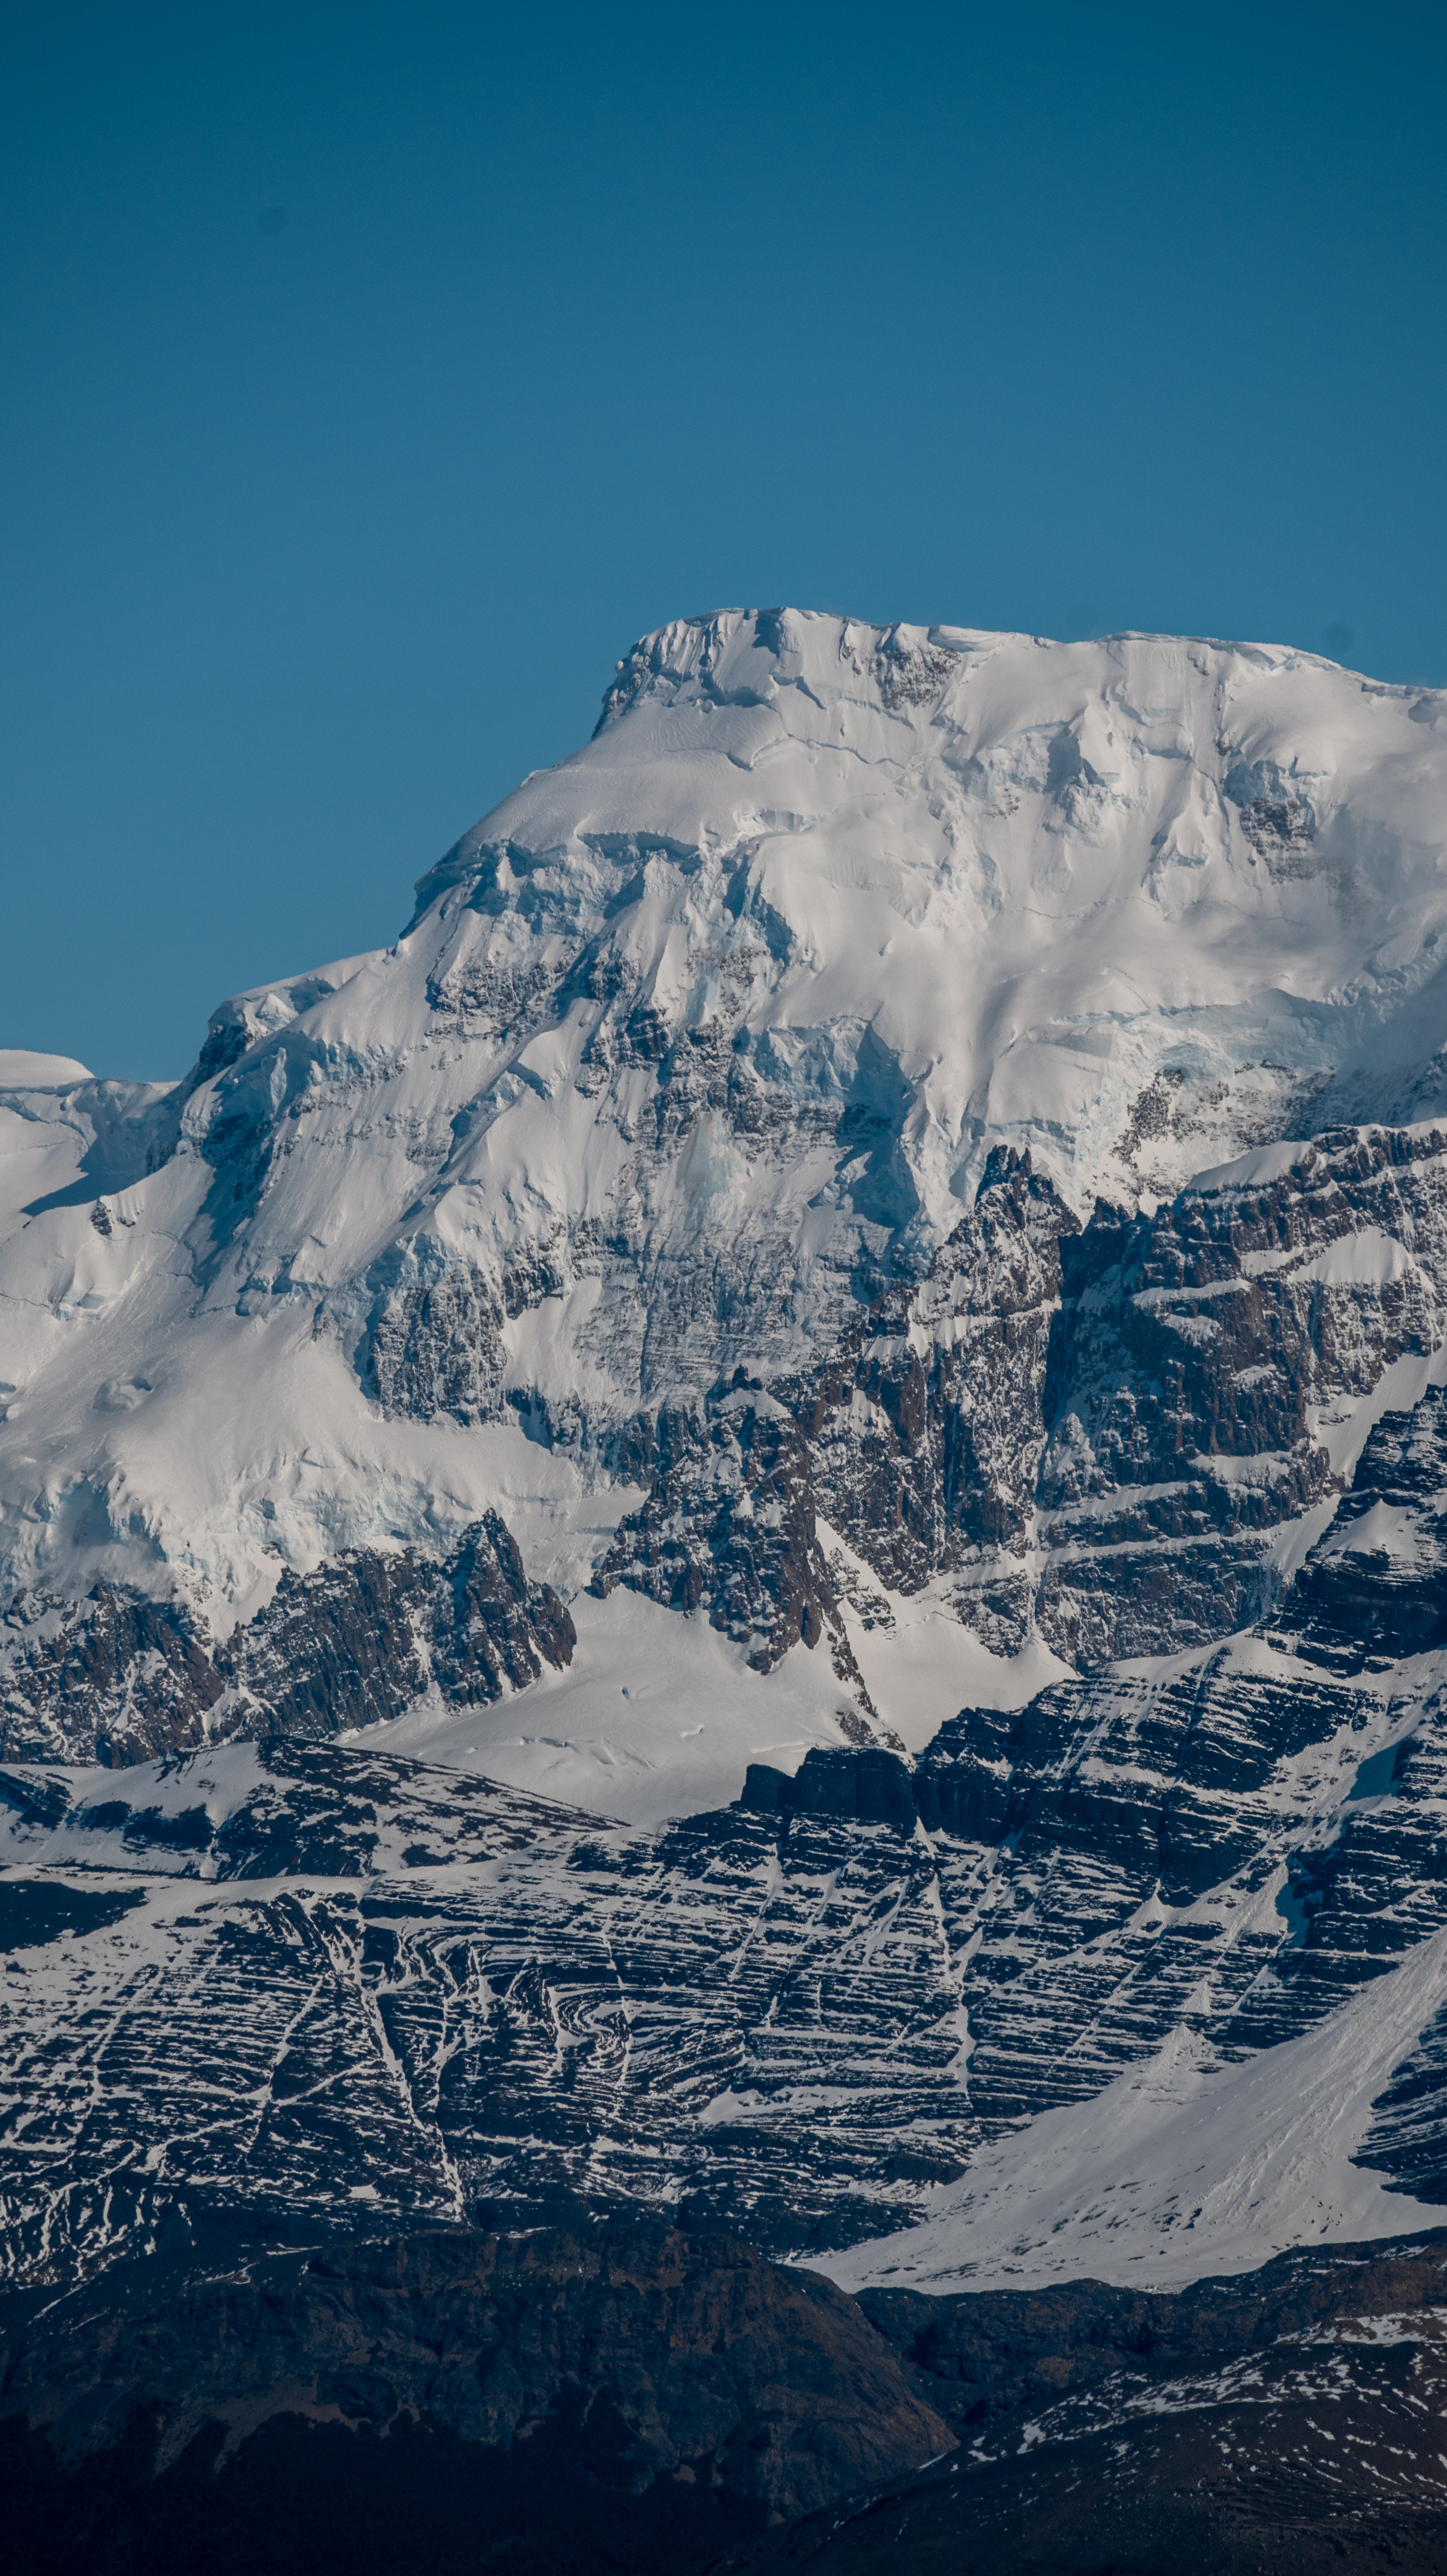
natural, sky, mountain, snow, slope, natural landscape, ice cap, glacial landform, landscape, geological phenomenon, hill, freezing, nunatak, winter, massif, polar ice cap, fell, wilderness, mountain range, ar te, glacier, ridge, summit, valley, arctic, cumulus, plateau, moraine, tundra, cirque, ocean, alps